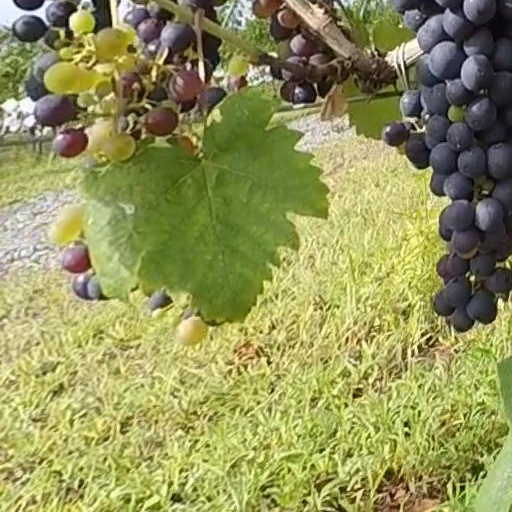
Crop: grape